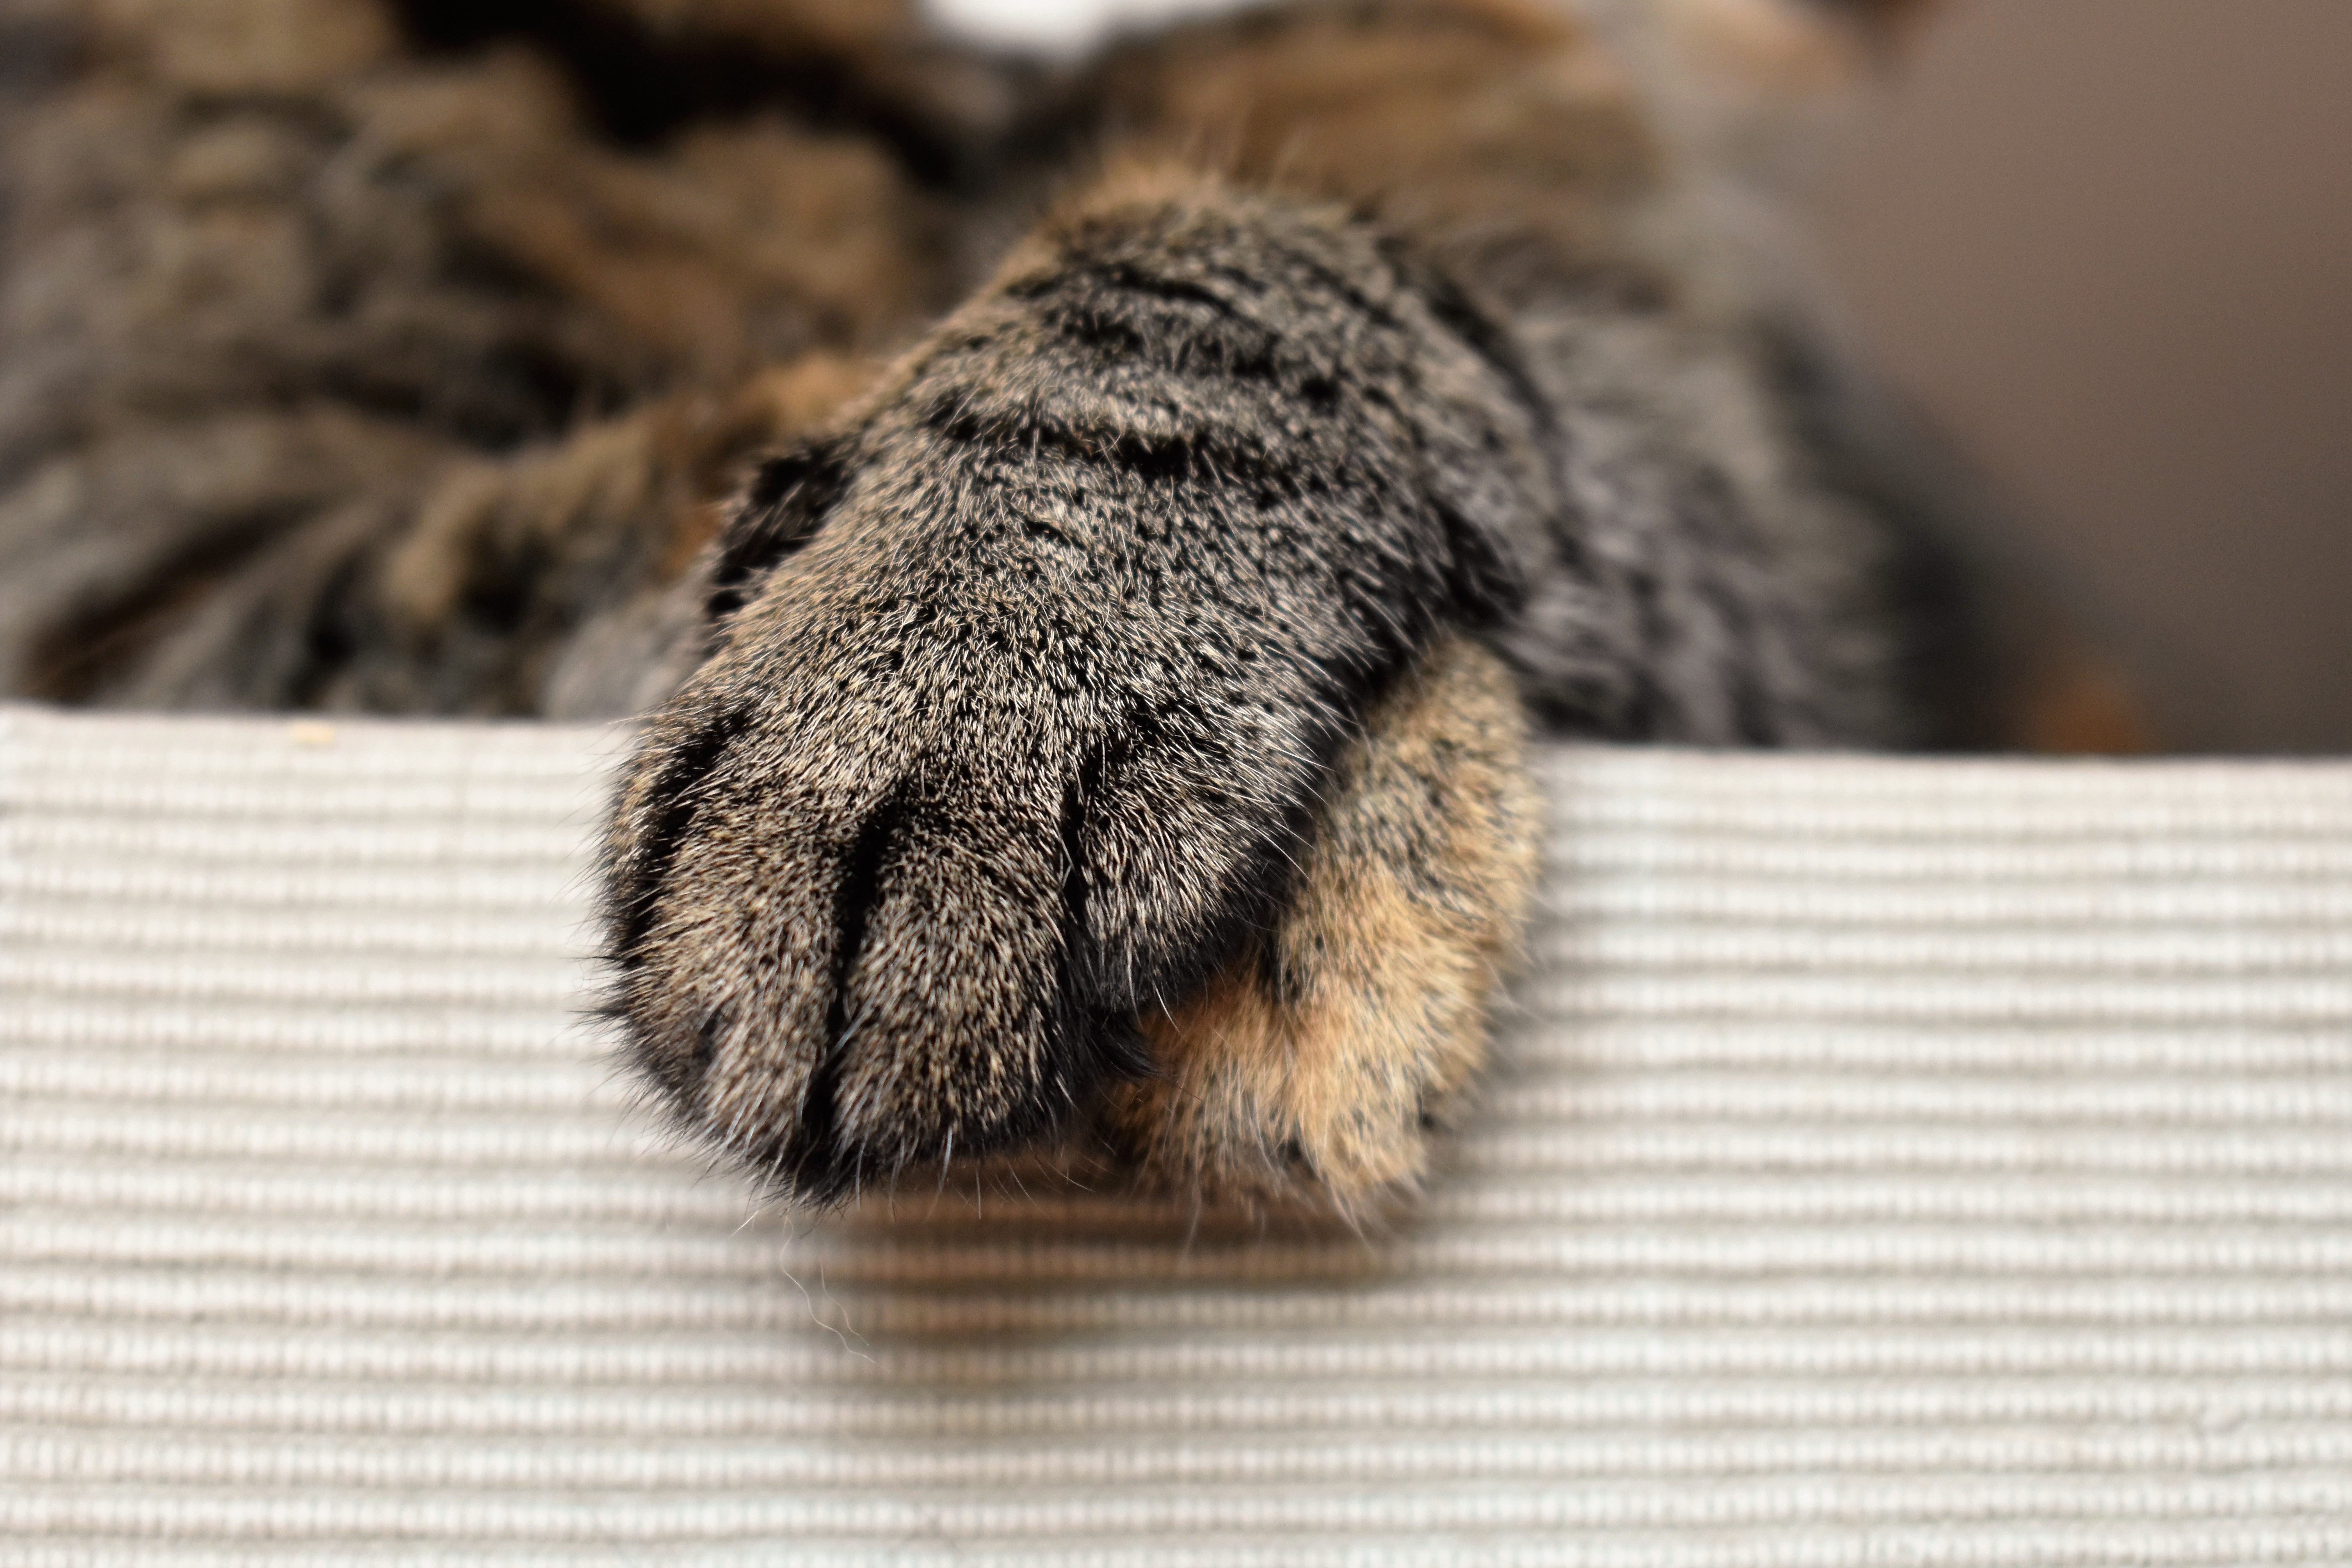
hand, animal, pet, fur, foot, mammal, close, material, close up, textile, paw, domestic cat, mackerel, paw print, cat's paw, cats paws, animal paw